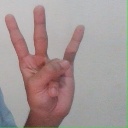
अक्षर: क्ष